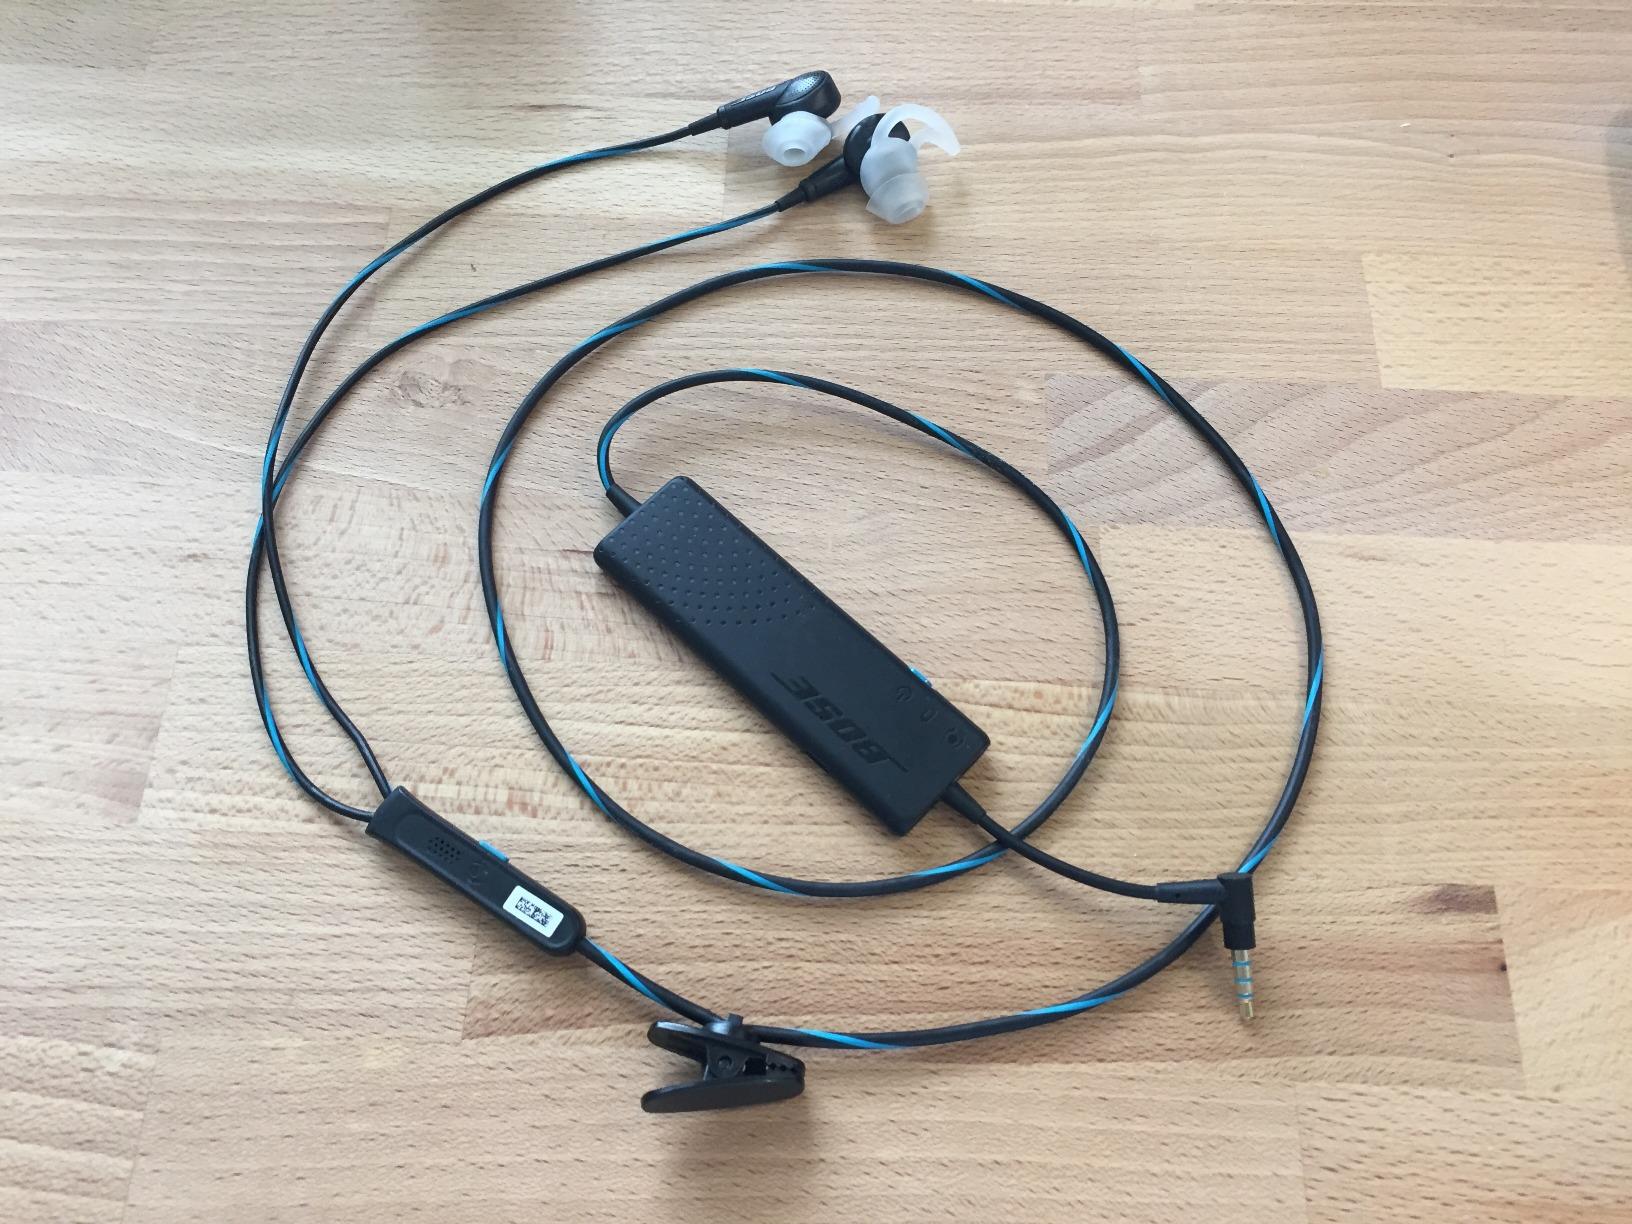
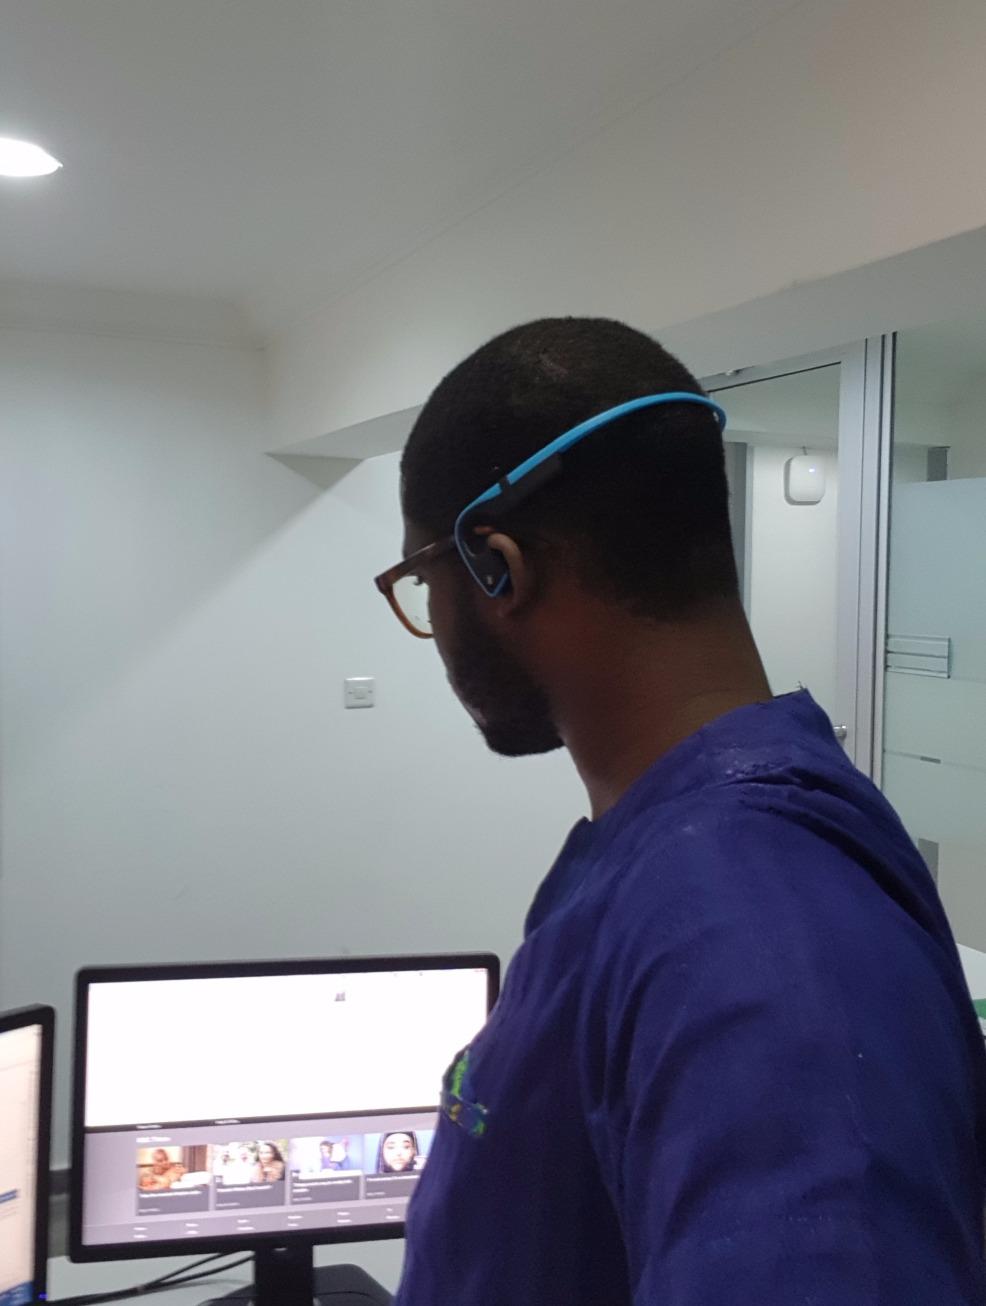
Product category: headphones
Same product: no